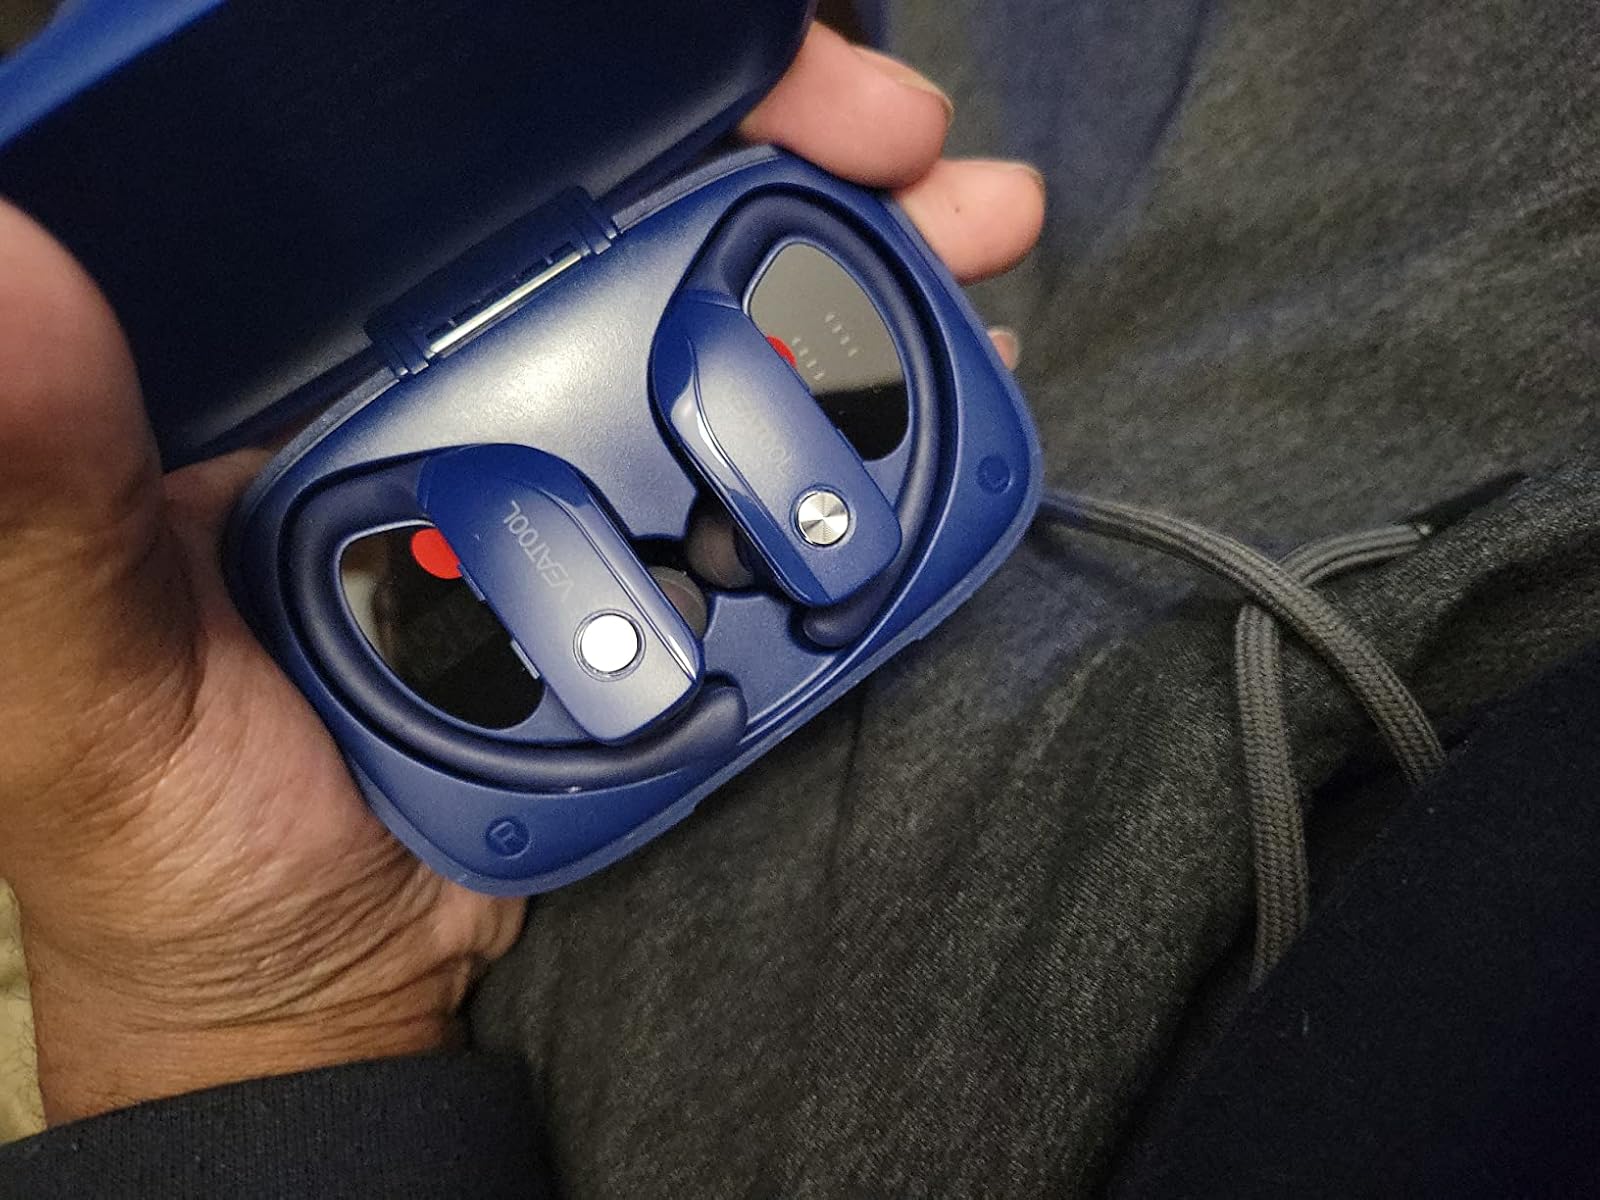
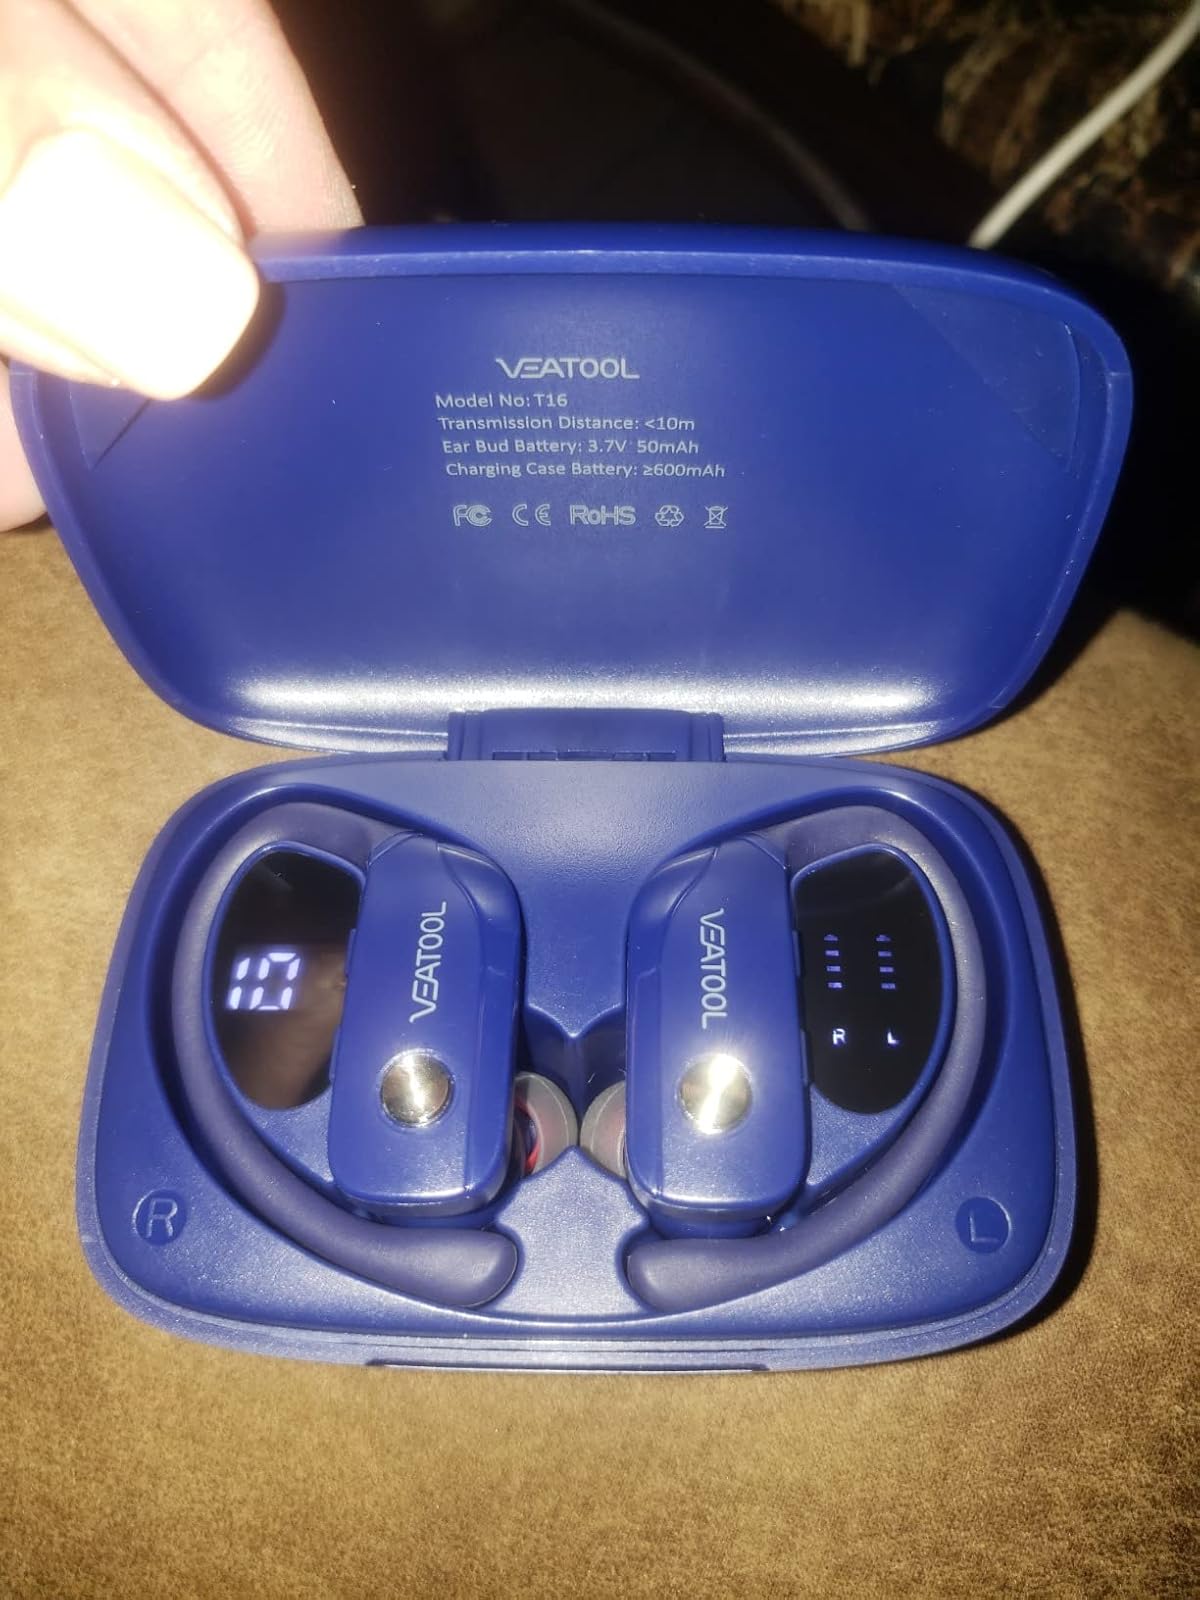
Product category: earbuds
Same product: yes